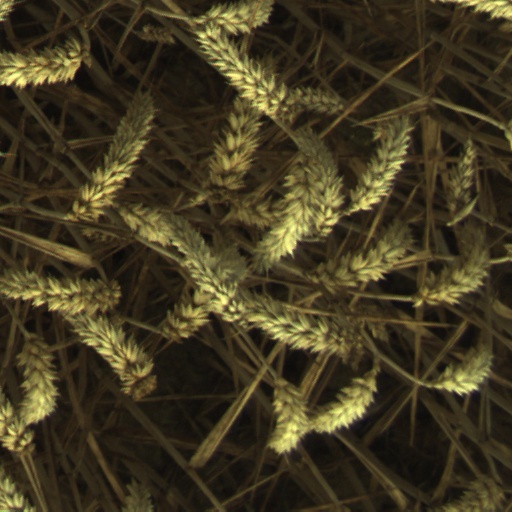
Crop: wheat